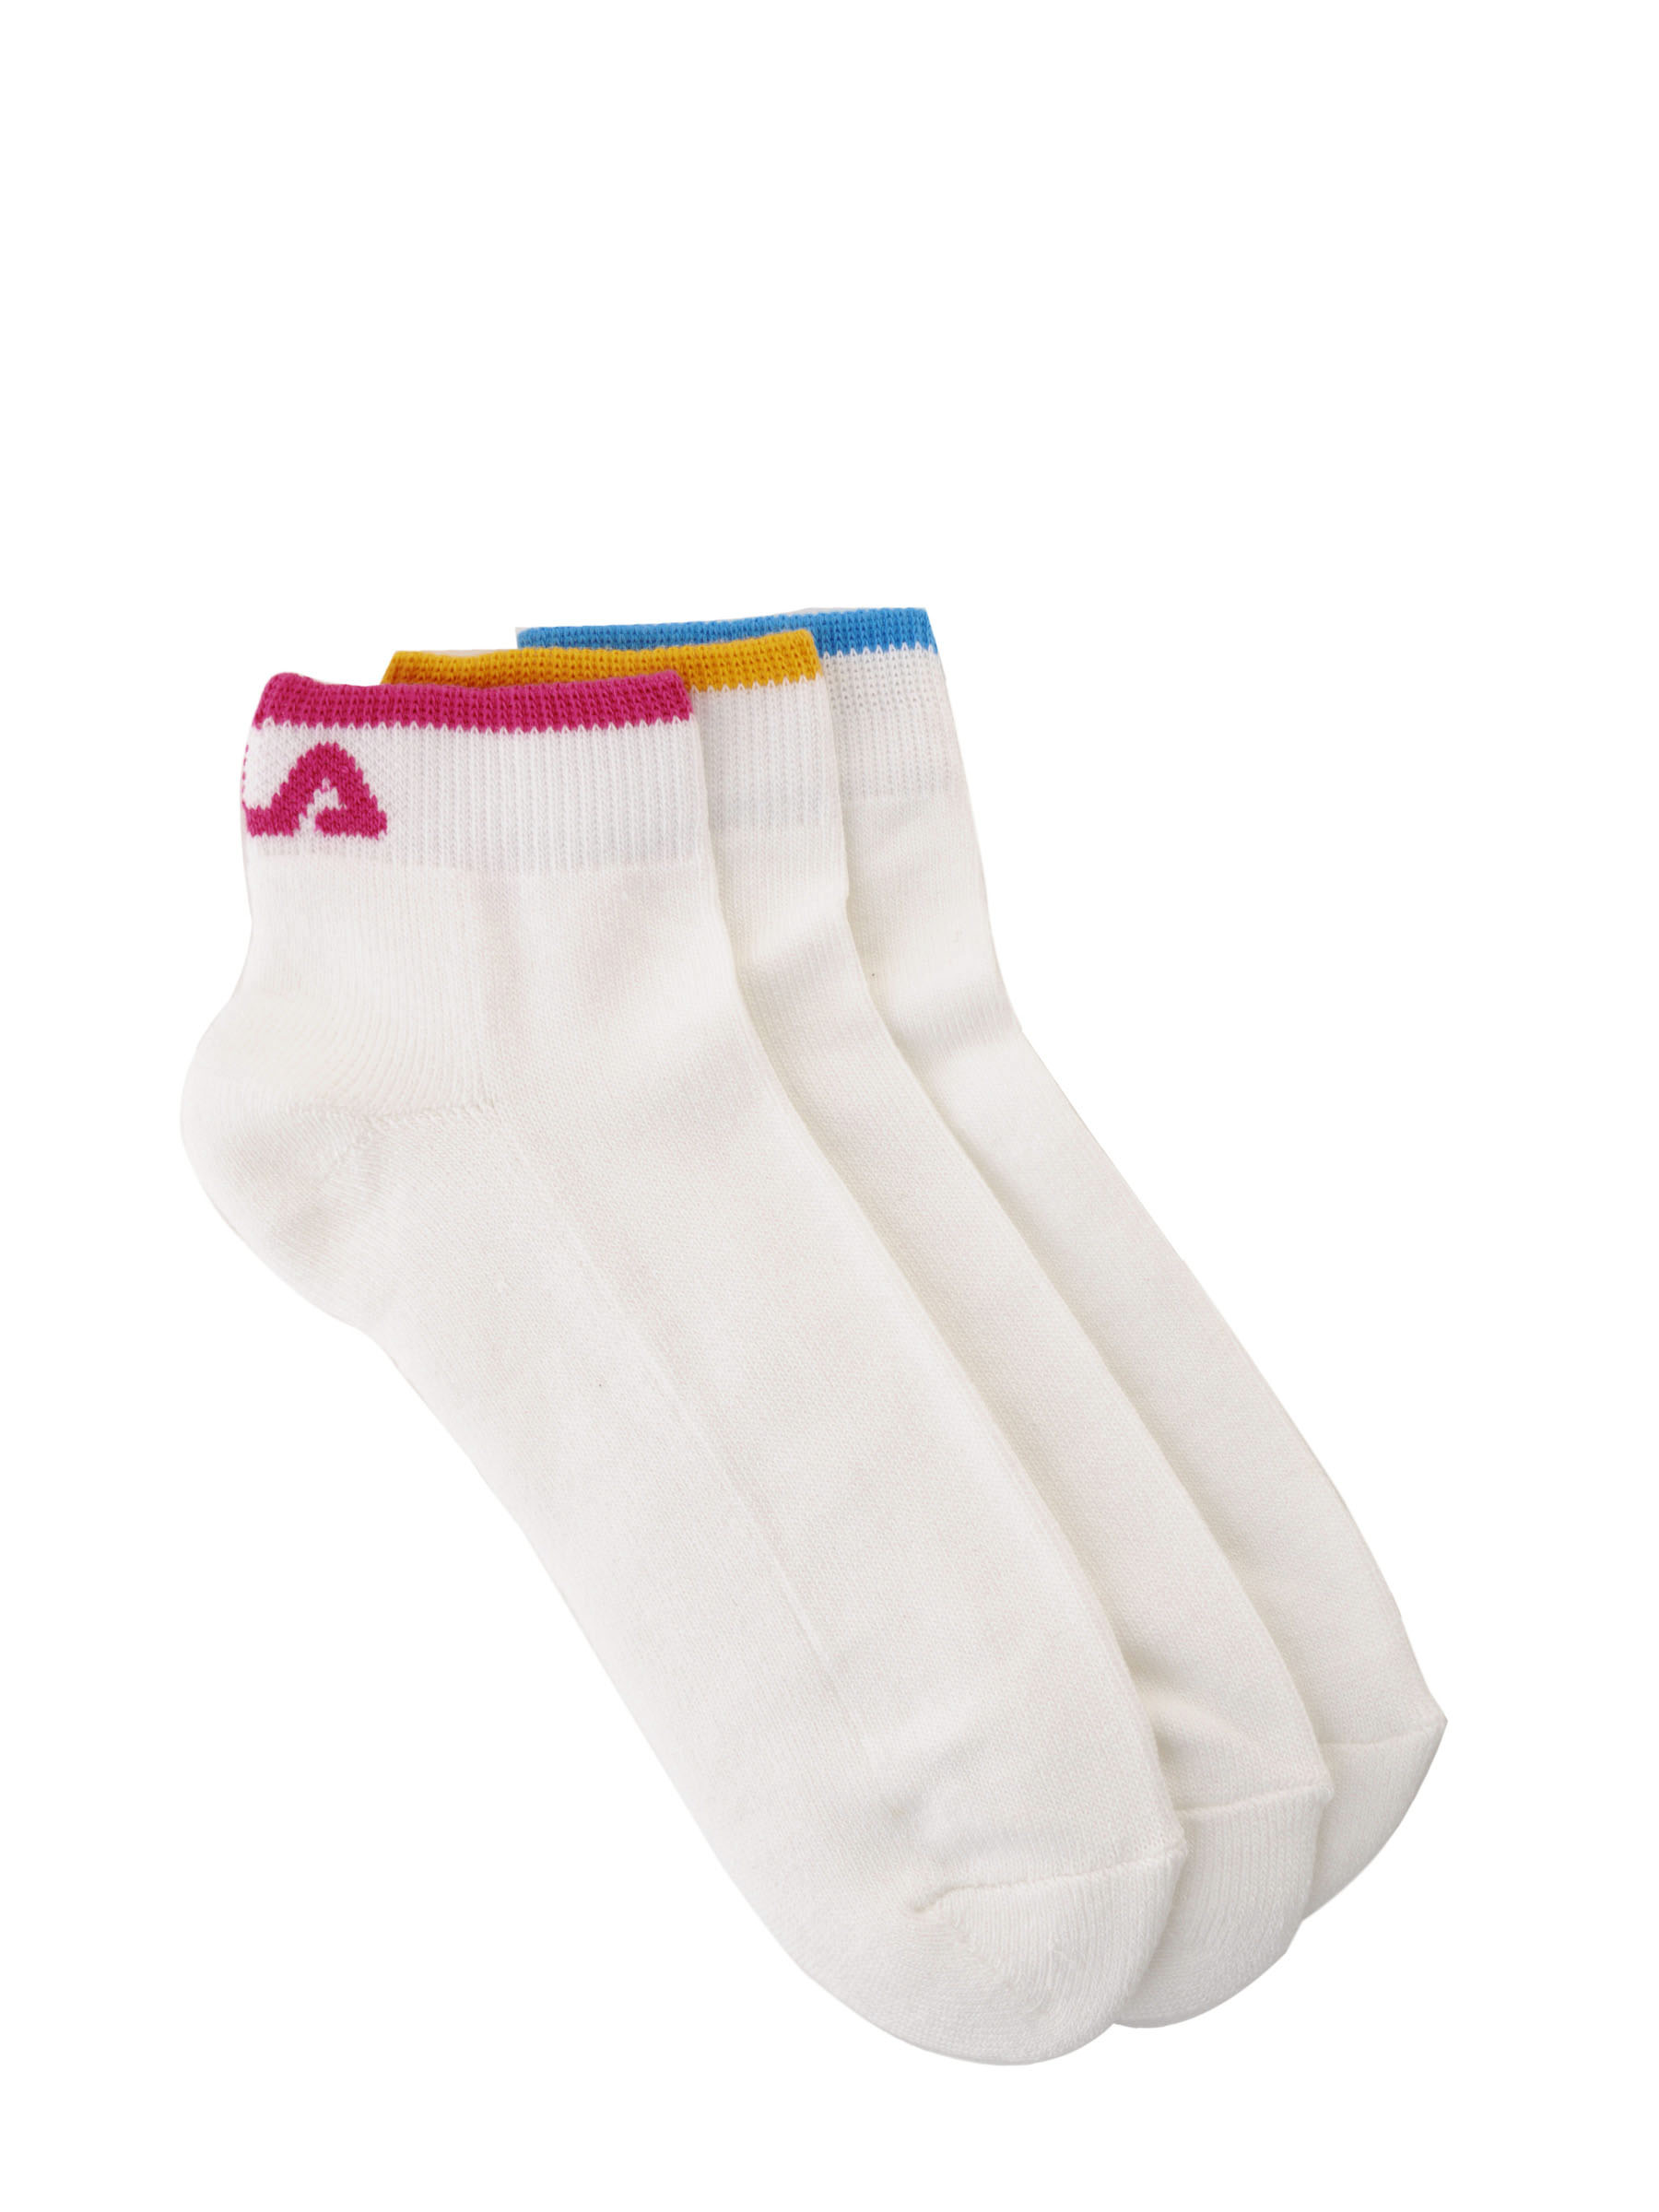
Fila Women Pack Of 3 White Socks
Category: Accessories / Socks / Socks
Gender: Women
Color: White
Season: Fall 2014
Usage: Sports